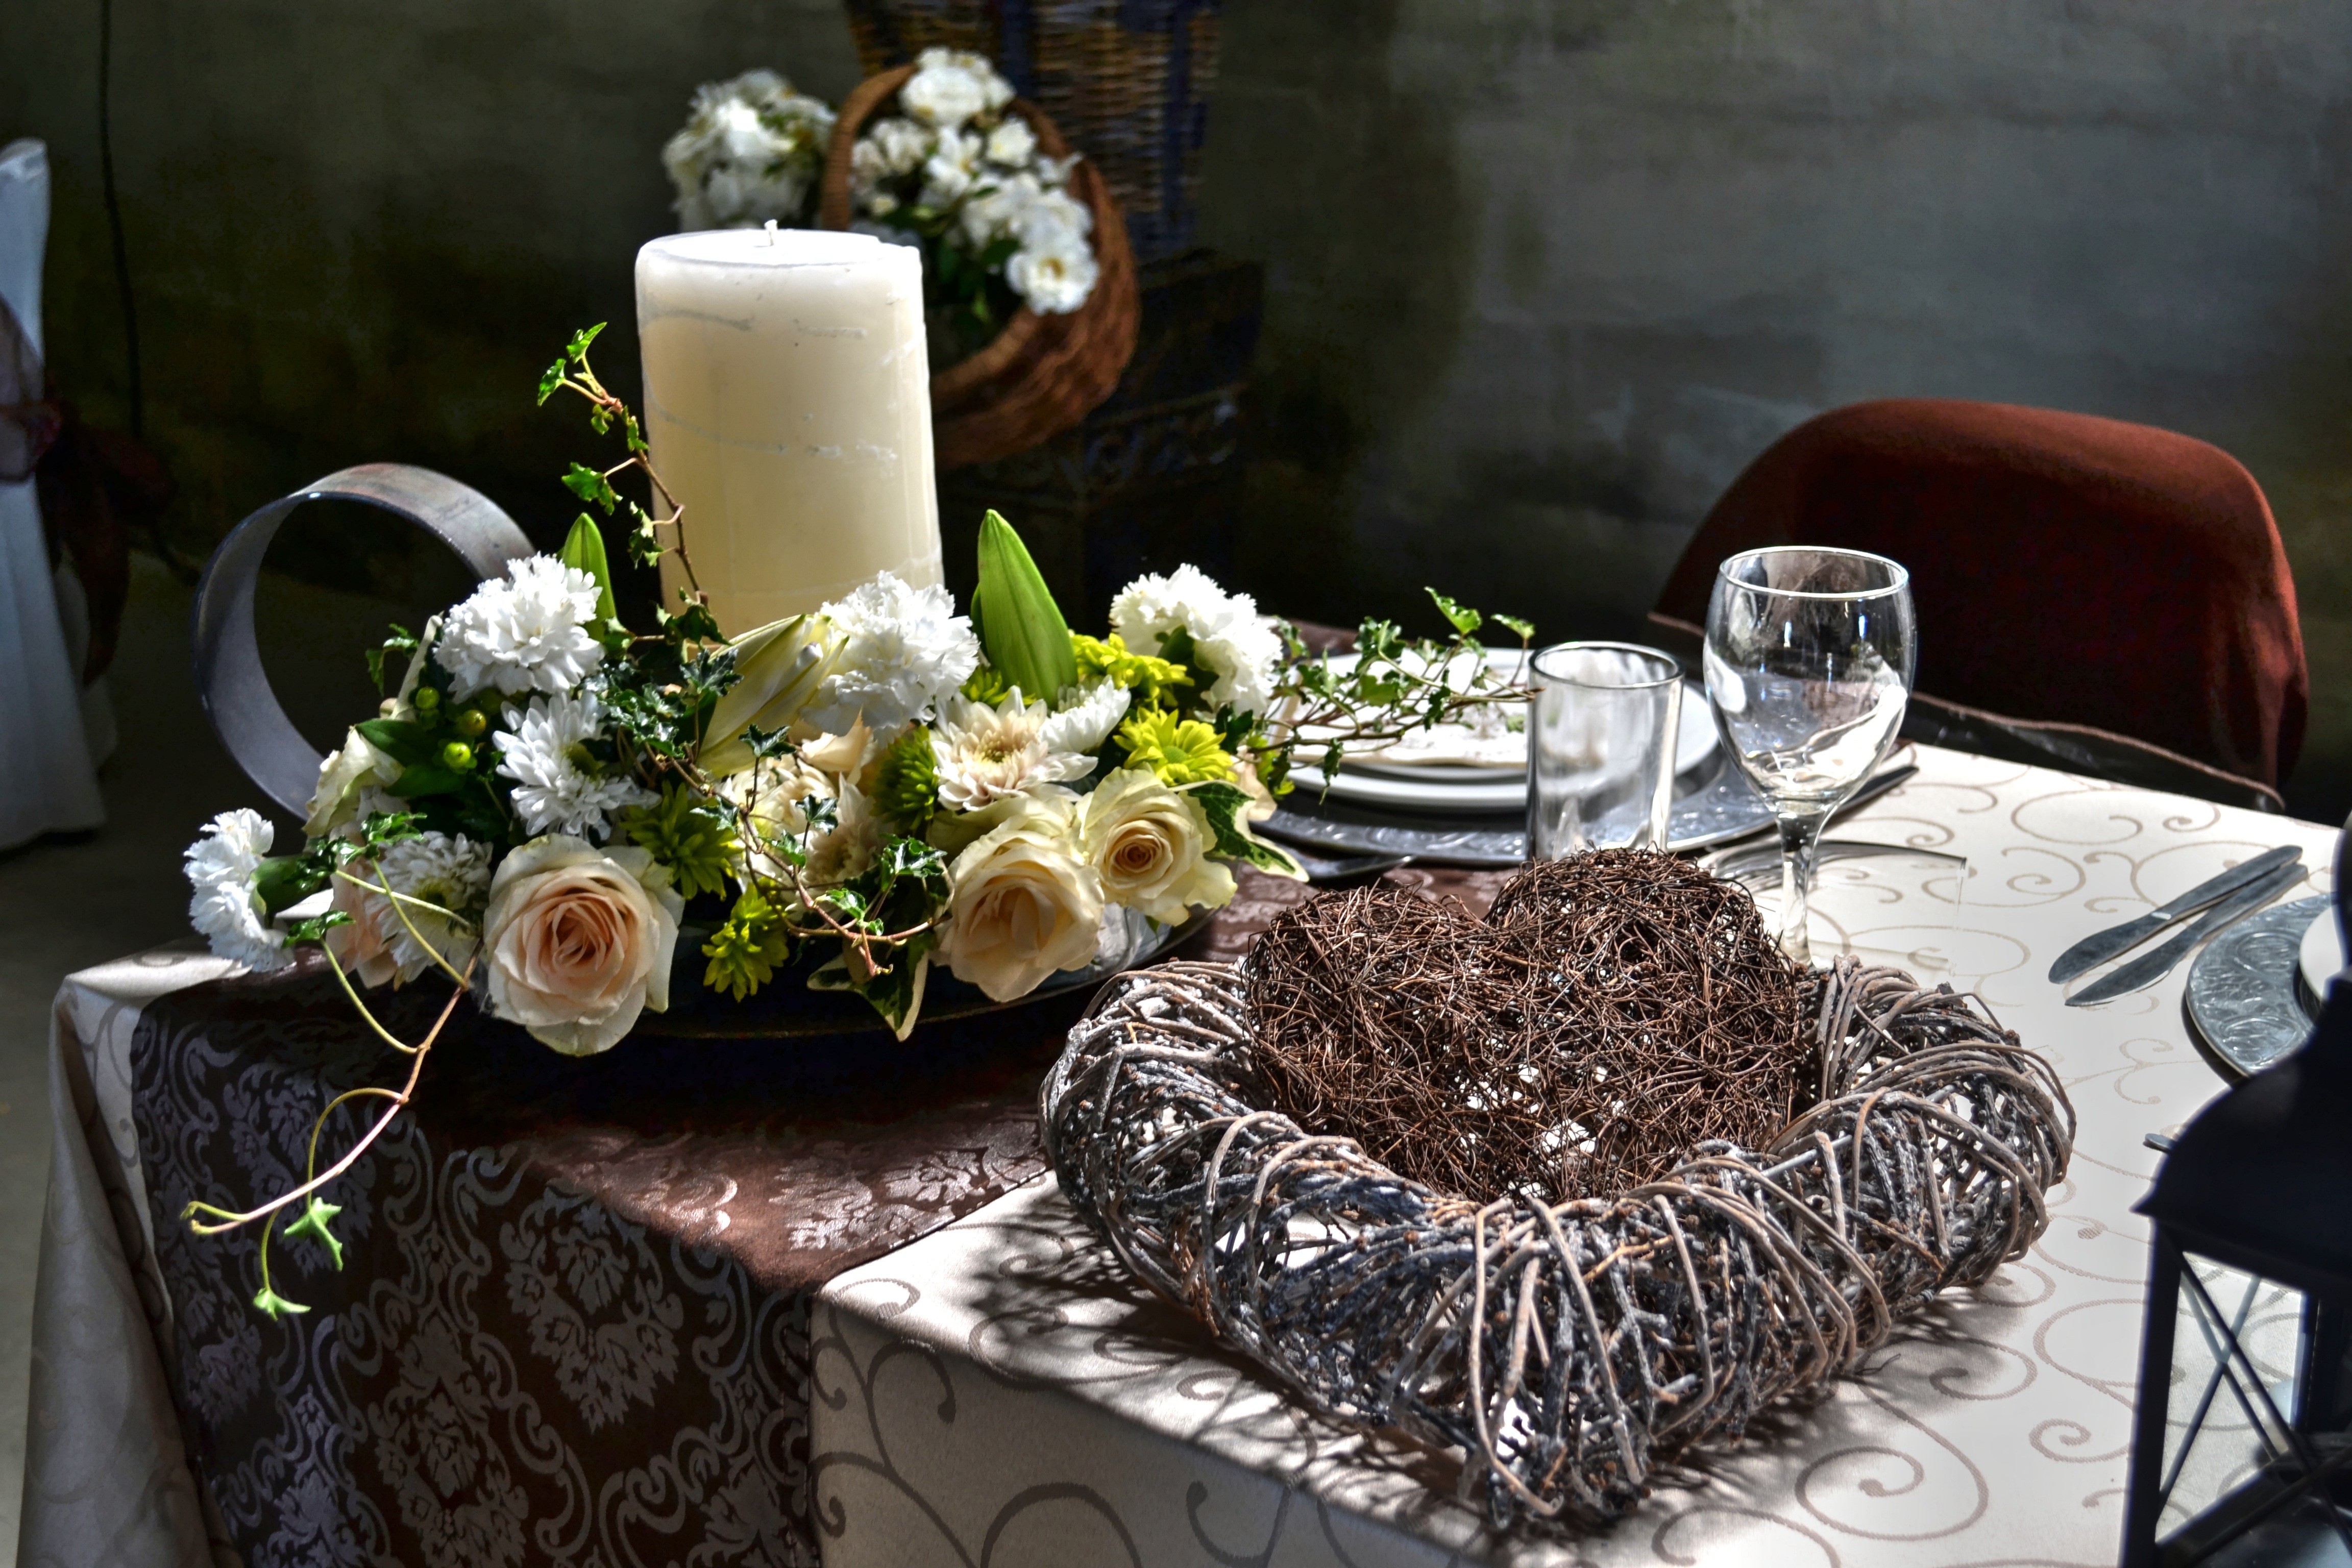
flower, meal, wedding, flower arrangement, ceremony, decorative, dinner, event, floristry, brunch, floral design, centrepiece, flower arranging